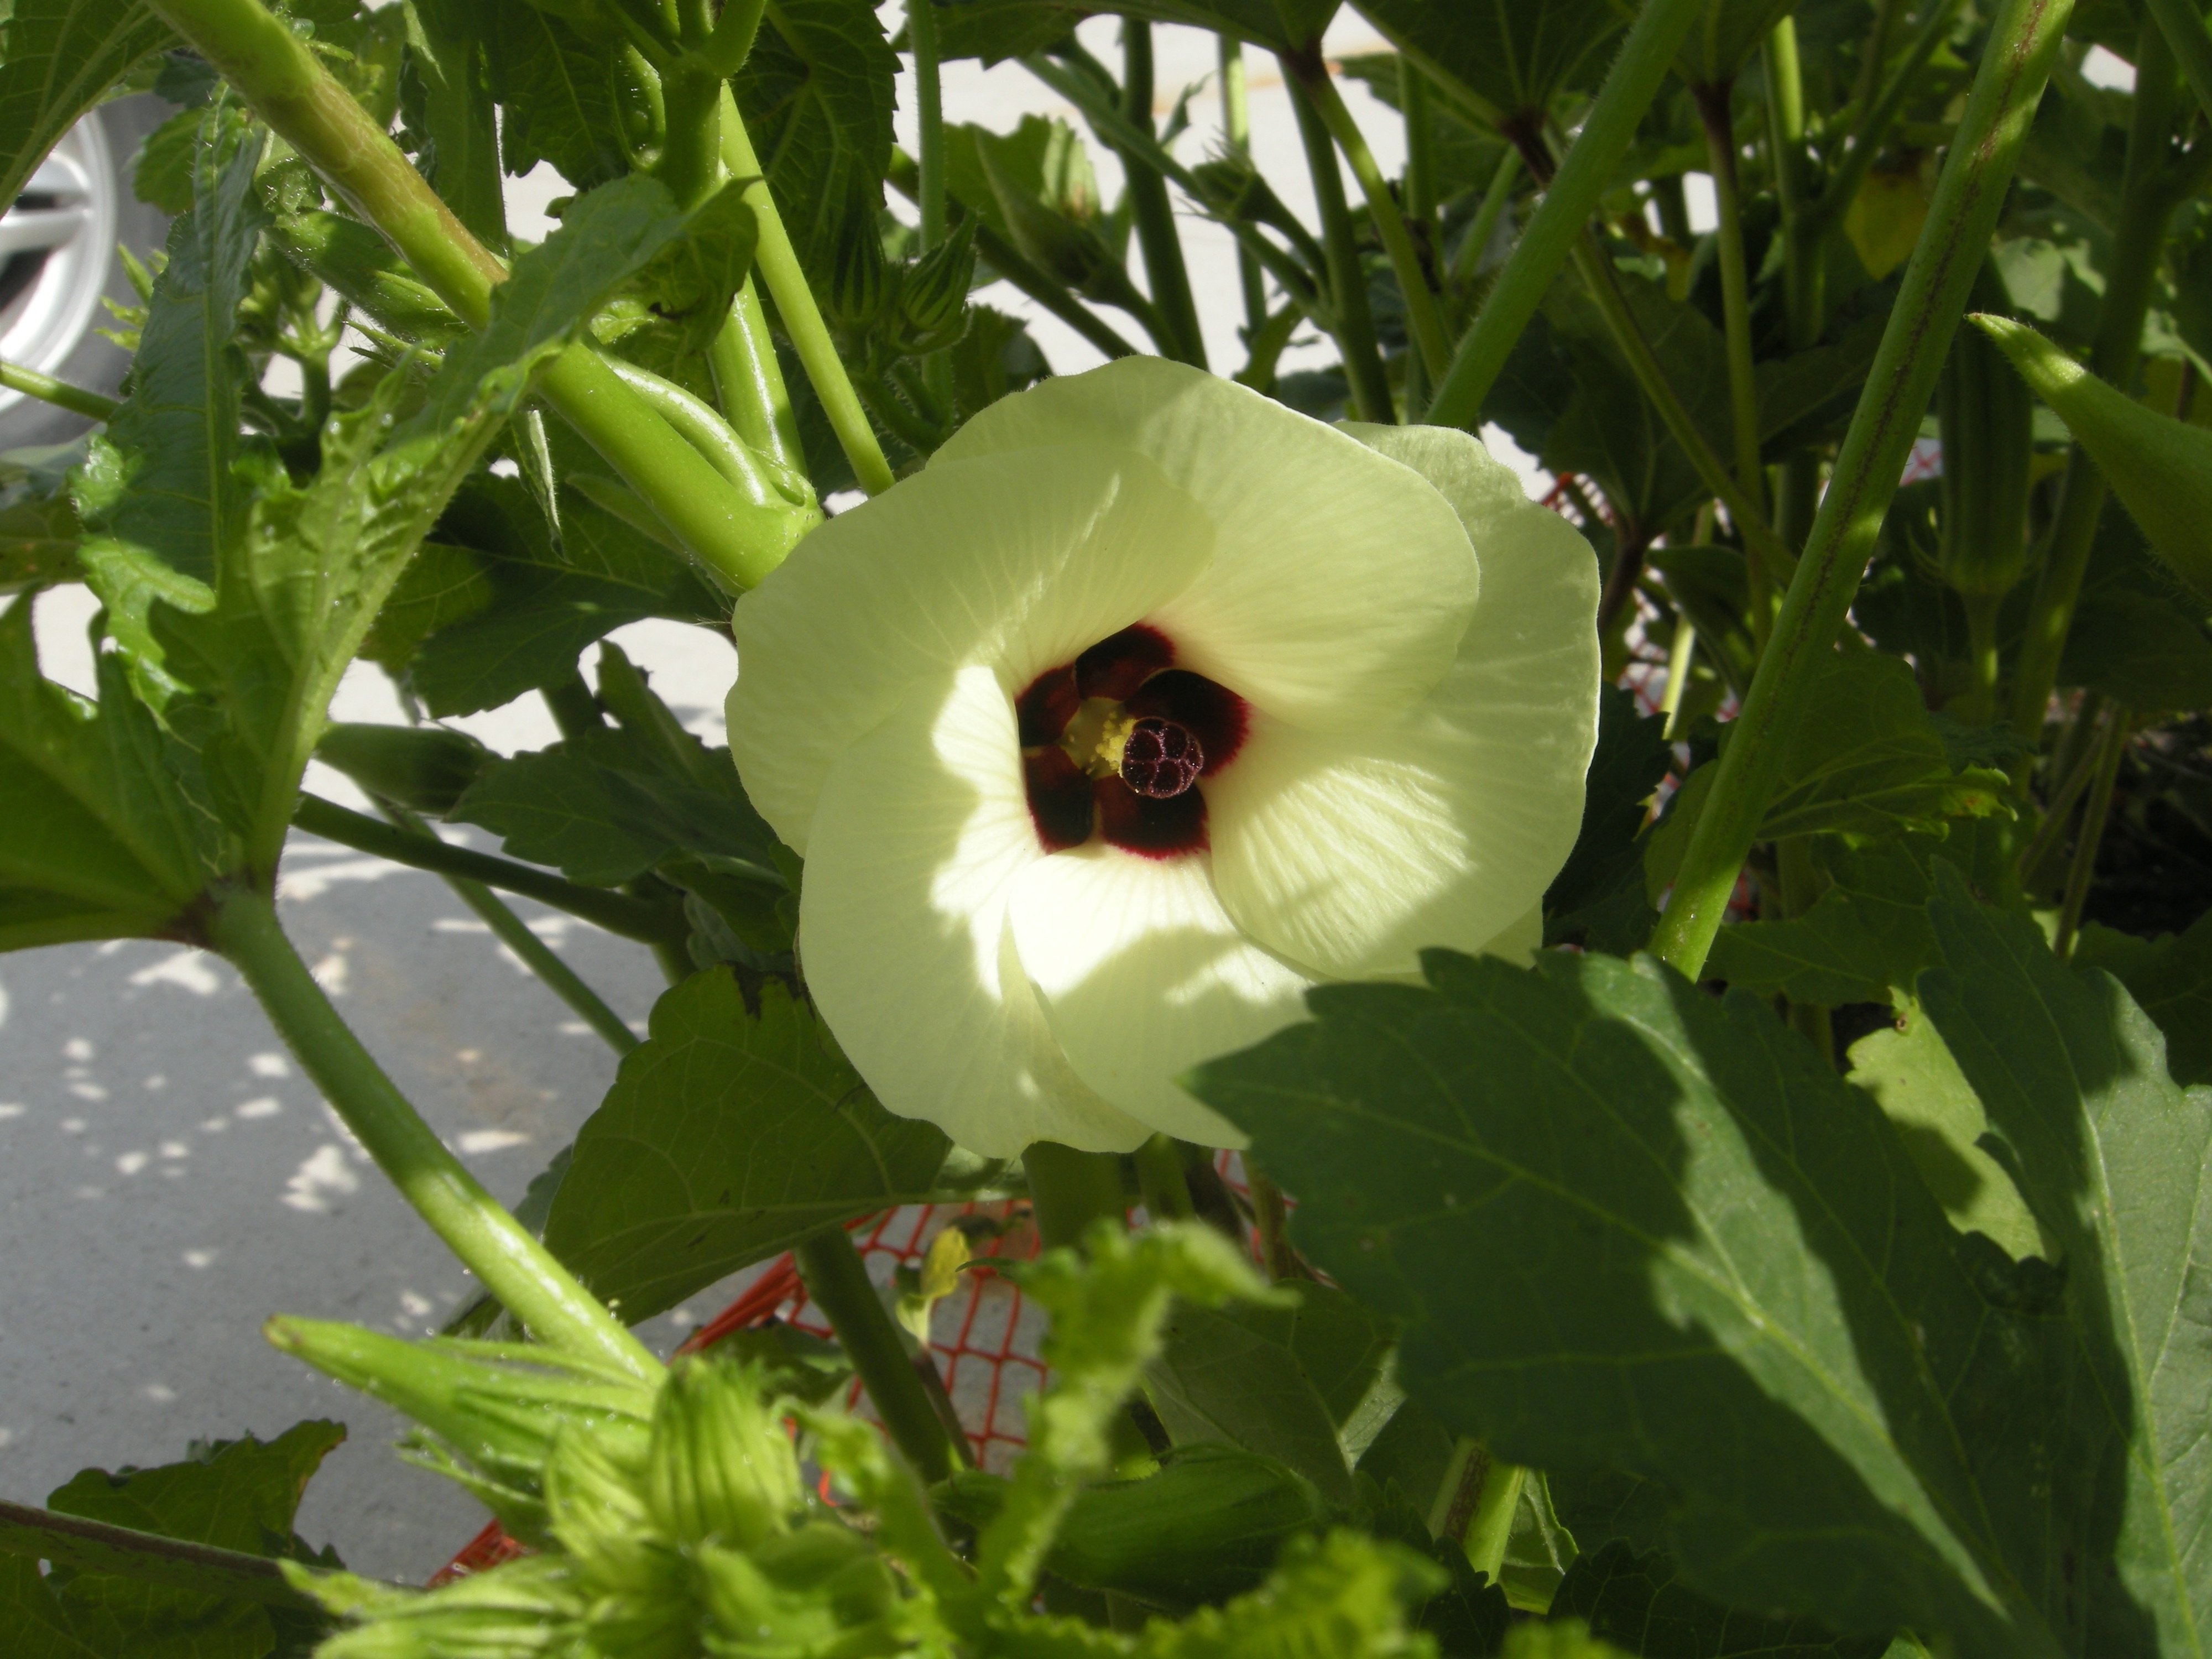
nature, blossom, plant, flower, green, produce, botany, garden, okra, flora, wildflower, manitoba, yellow petals, flowering plant, ladies fingers, abelmoschus esculentus, land plant, mallow family, bhendi, brown center